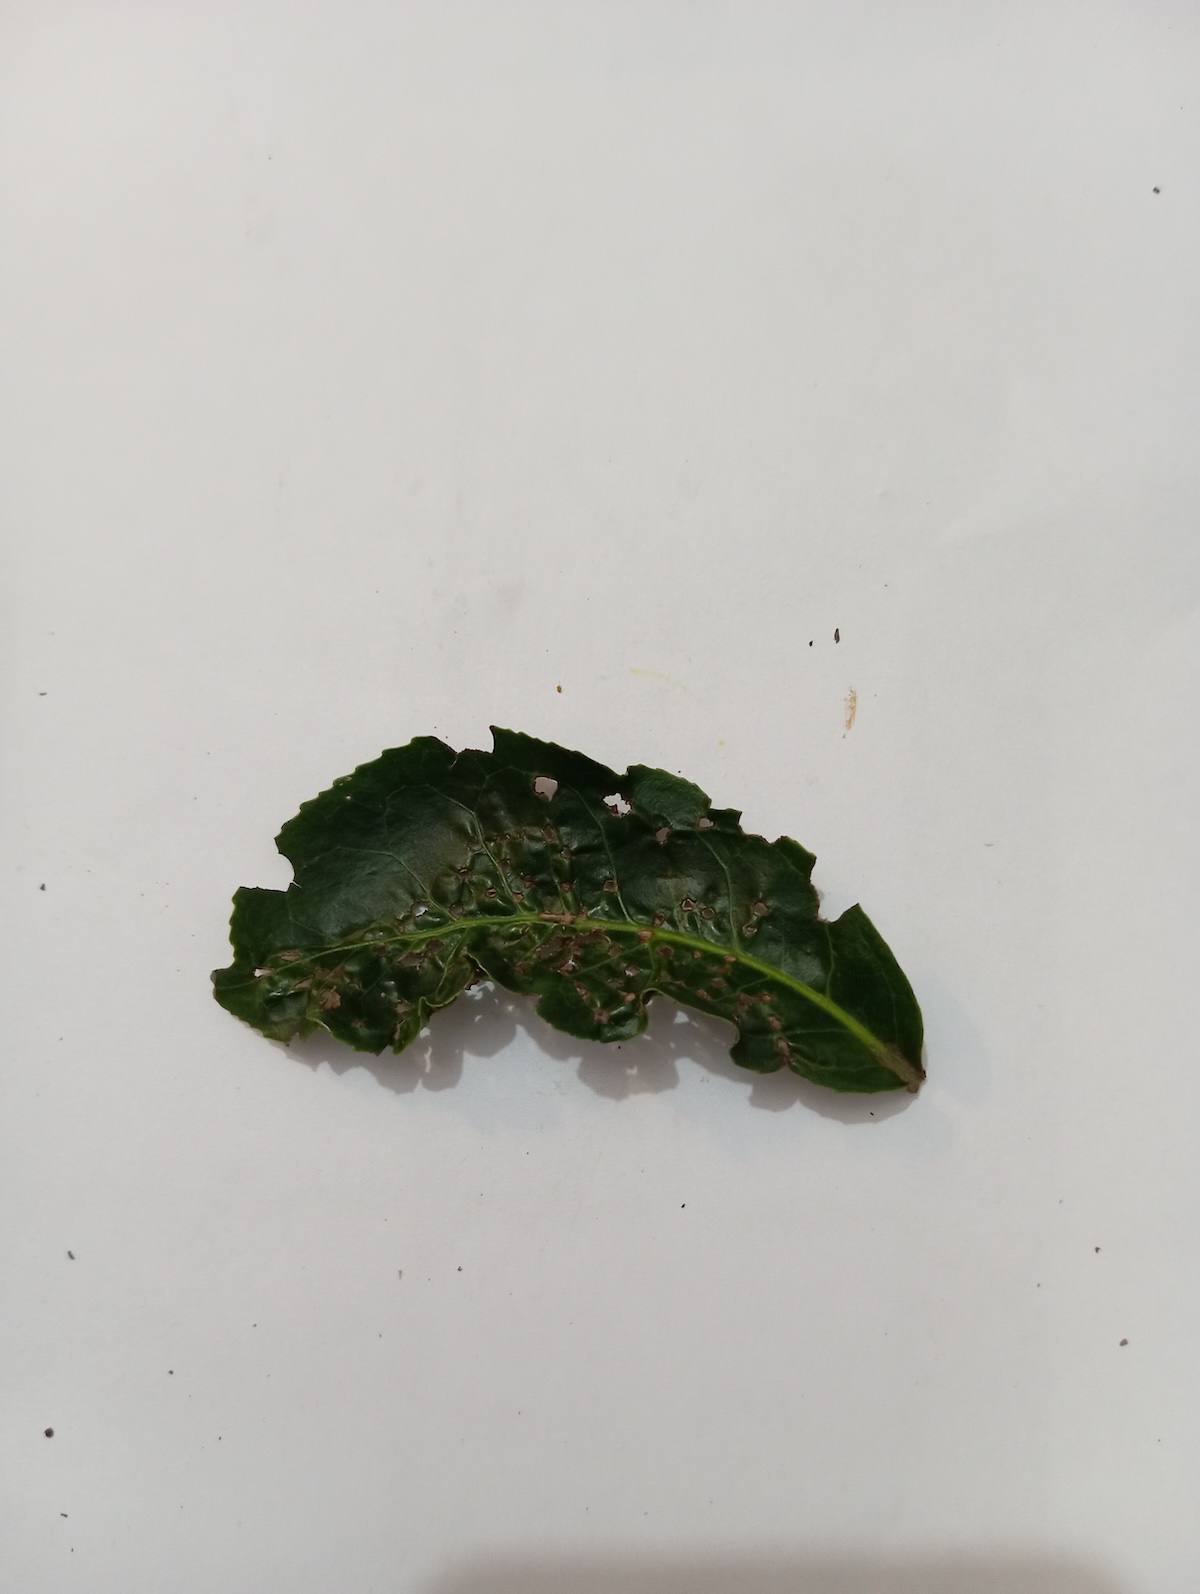
Label: Green mirid bug